Cerro Porteño

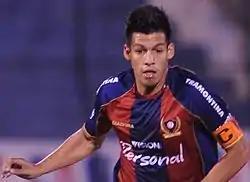
Julio dos Santos was formed at the club's youth academy

Osvaldo Ardiles joined the club as manager in May 2008, but was sacked in August of the same year after a string of poor results and was replaced by Pedro Troglio.